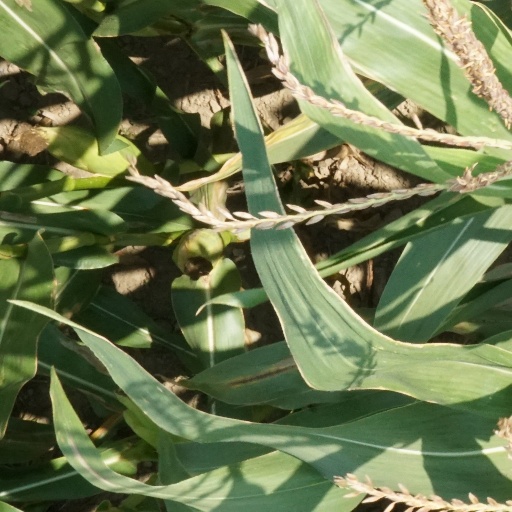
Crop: maize; corn